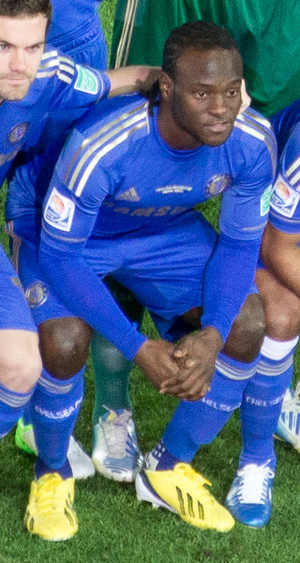
Victor Moses
Victor Moses er en nigeriansk fodboldspiller, der spiller som kantspiller eller angriber hos Premier League-klubben Chelsea. Han kom til Chelsea i sommeren 2012 fra Wigan Athletic, hvor han spillede i halvandet år, hvortil han blev købt for 2,5 millioner pund hos Crystal Palace.